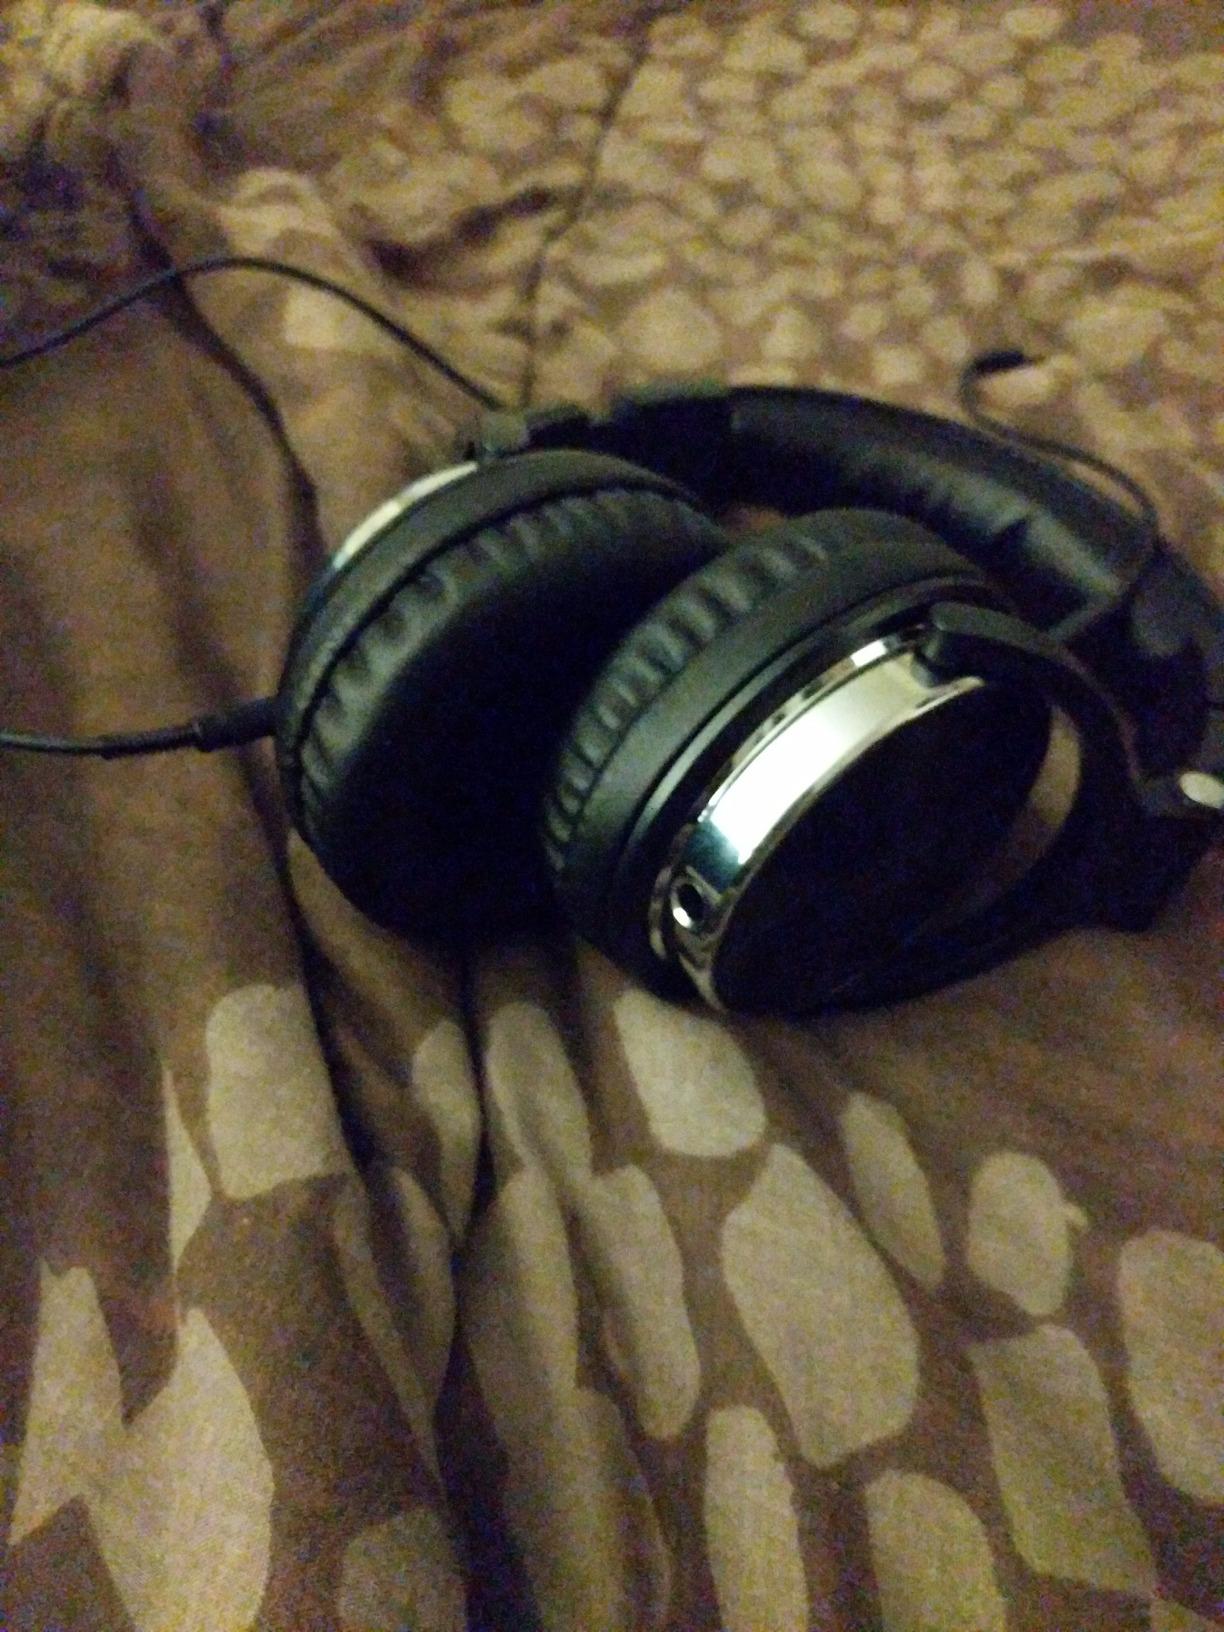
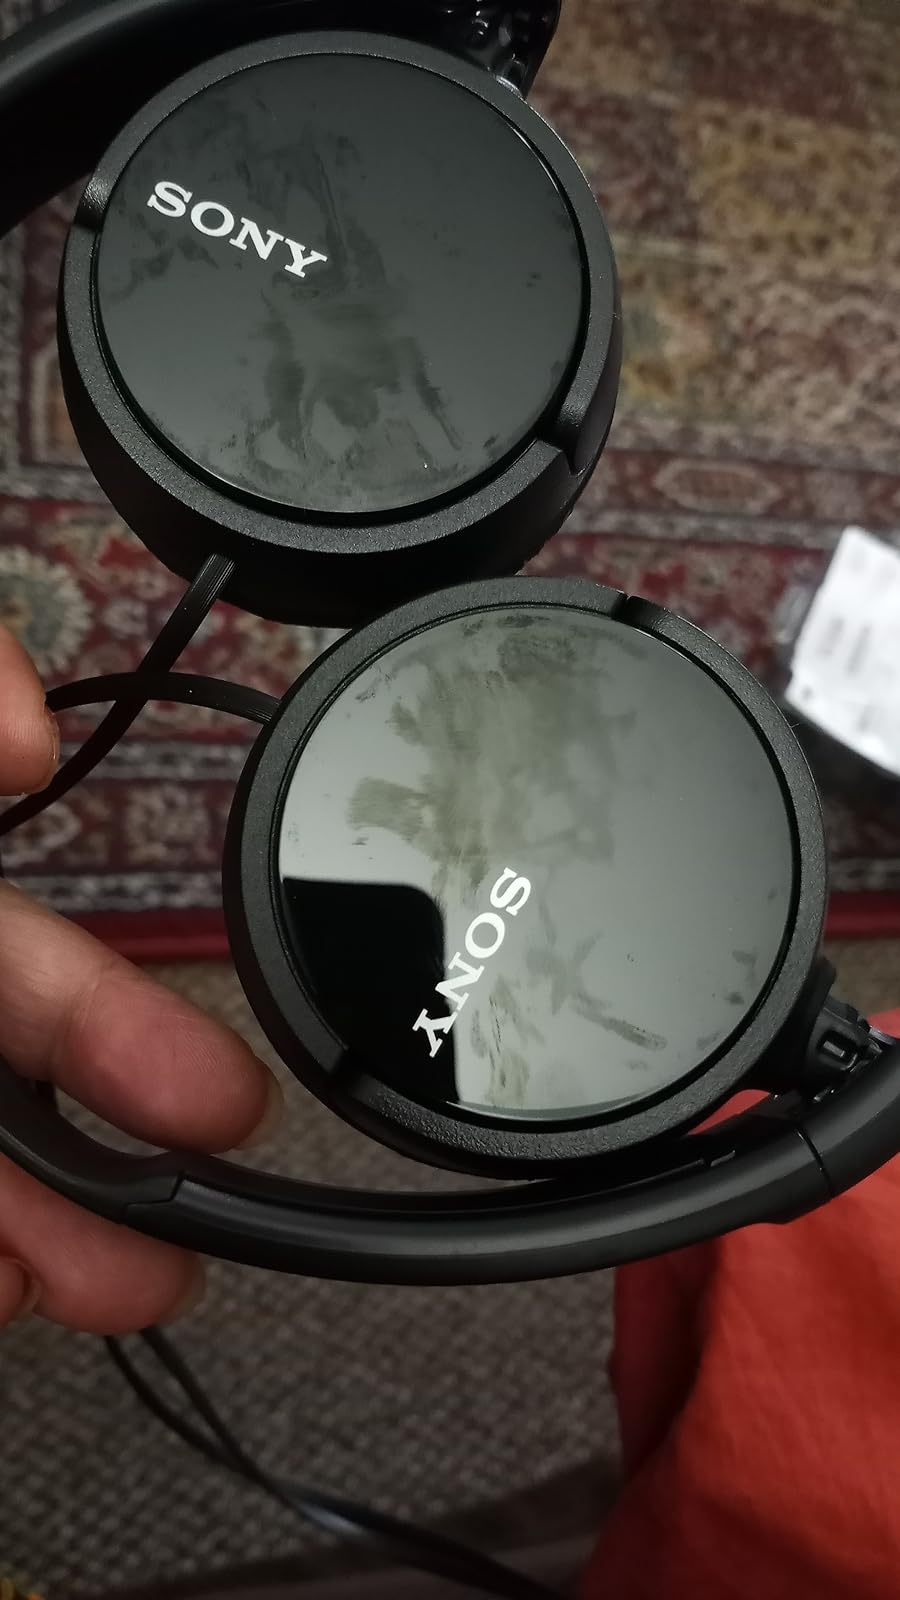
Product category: headphones
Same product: no